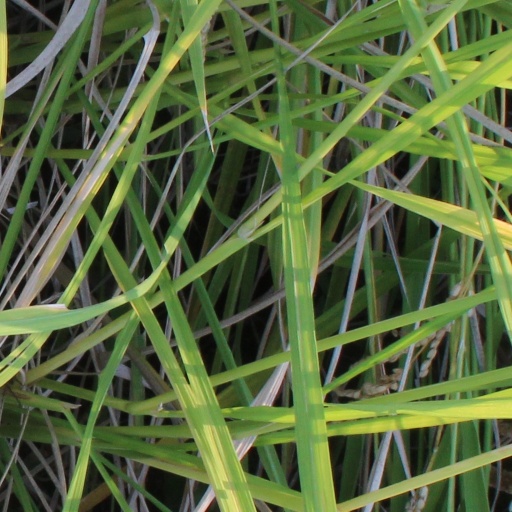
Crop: rice